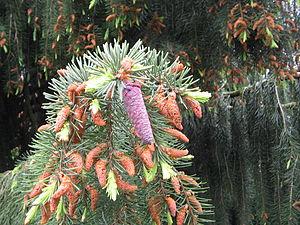
Épicéa de Brewer - jeune cône
L’épicéa de Brewer, Picea breweriana, est un épicéa originaire de l’ouest des États-Unis. C’est une des espèces américaines les plus rares, qui est placée sur la liste rouge de l'UICN. Cet épicéa est endémique des Klamath Mountains du sud-ouest de l’Oregon et du nord-ouest de la Californie.